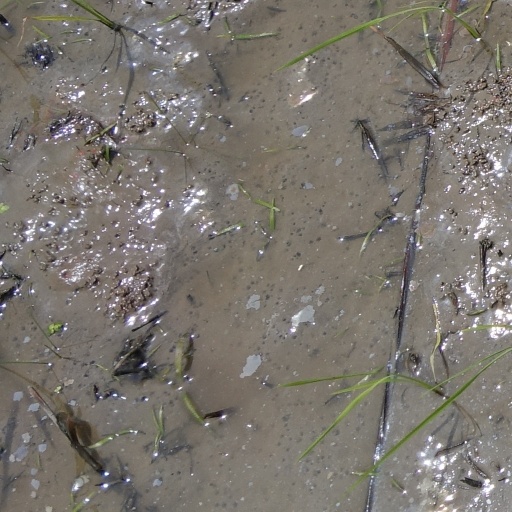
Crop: rice